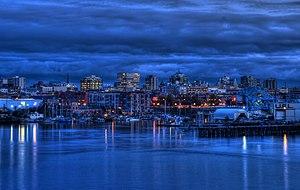
La Colombie-Britannique est la troisième province la plus peuplée du Canada avec 4 400 057 résidents en 2011 et est la deuxième la plus étendue en superficie terrestre avec environ 922 500 km². Les 162 municipalités de Colombie-Britannique ne couvre que 11 % des terres de la province tout en abritant 89 % de sa population. Une municipalité est une administration territoriale de la province qui autorise une communauté à se gouverner et à fournir des services locaux réguliers. Ces services type incluent notamment, mais pas seulement, l'approvisionnement en eau potable, les égouts, les routes, les pompiers, l'éclairage public, la collecte et le recyclage des déchets, la planification de l'utilisation du sol, l'inspection des bâtiments, et les espaces verts.
Une cité en Colombie-Britannique est une classification des municipalités utilisée dans la province canadienne de la Colombie-Britannique. Une communauté peut être incorporée en tant que cité par lettres patentes du lieutenant-gouverneur en conseil sous la recommandation du ministre des Communautés, des Sports et du Développement culturel si sa population dépasse 5 000 habitants et si plus de 50 % des résidents touchés votent en faveur de l'incorporation proposée.